George Cadogan, 5th Earl Cadogan

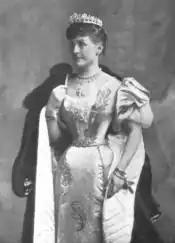
Lady Beatrix Craven in 1900

On 16 May 1865, he married Lady Beatrix Craven, fourth daughter of William Craven, 2nd Earl of Craven. They had nine children: